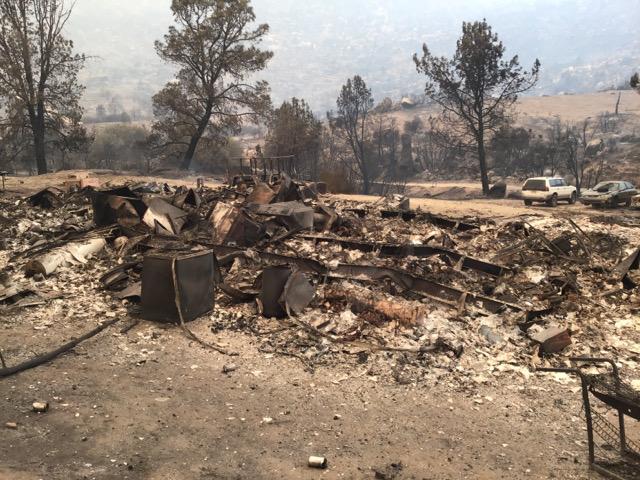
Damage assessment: destroyed